Chedra

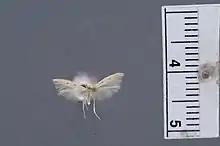
holotype of "Chedra pensor" from Arizona.

In "Chedra delector" the caterpillars feed upon the seeds of Cyperaceae, those of "C. fimbristyli" mine within the leaves of a species of "Fimbristylis" in the family Cyperaceae, and those of "C. microstigma" have been found mining in the leaves of "Cyperus laevigatus" and "Scirpus maritimus", also plants of the family Cyperaceae.